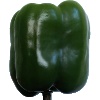
Label: green_pepper